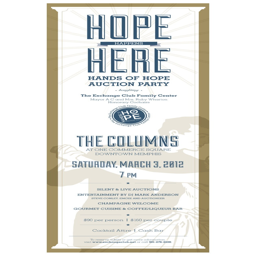
like the background of the invitation and colors